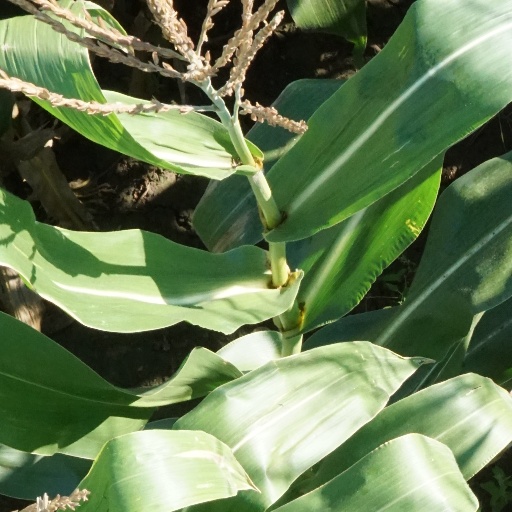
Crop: maize; corn